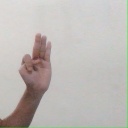
अक्षर: भ